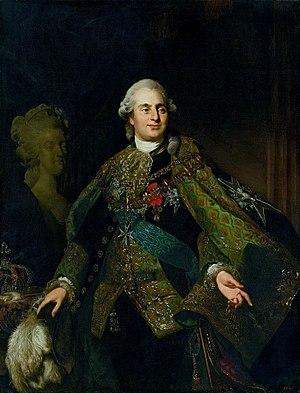
L’ordre du Saint-Esprit est un ordre de chevalerie français, fondé le 31 décembre 1578 par Henri III. Pendant les deux siècles et demi de son existence, il est l’ordre de chevalerie le plus prestigieux de la monarchie française.
Les regalia du royaume de France sont un ensemble d'objets symboliques utilisés par la monarchie française. Aujourd’hui, la plupart des regalia médiévales, confiées à l’abbaye de Saint-Denis qui était également la nécropole des rois de France, ont disparu : la Sainte Ampoule a été brisée pendant la Révolution française. La Convention nationale en a décidé la destruction par le décret du 16 septembre 1793. Il s’agissait alors de détruire un objet qui incarnait la théorie du droit divin.